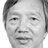
Emotion: neutral